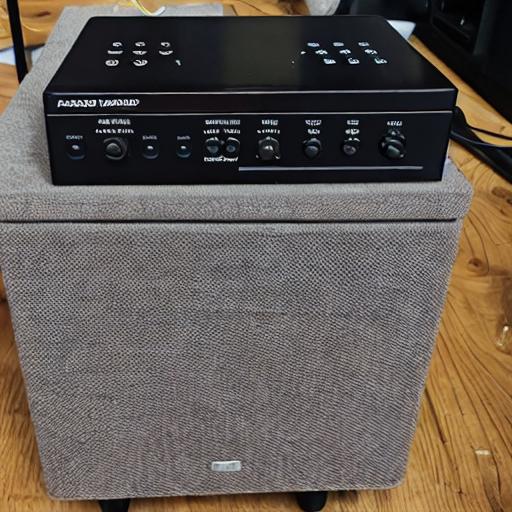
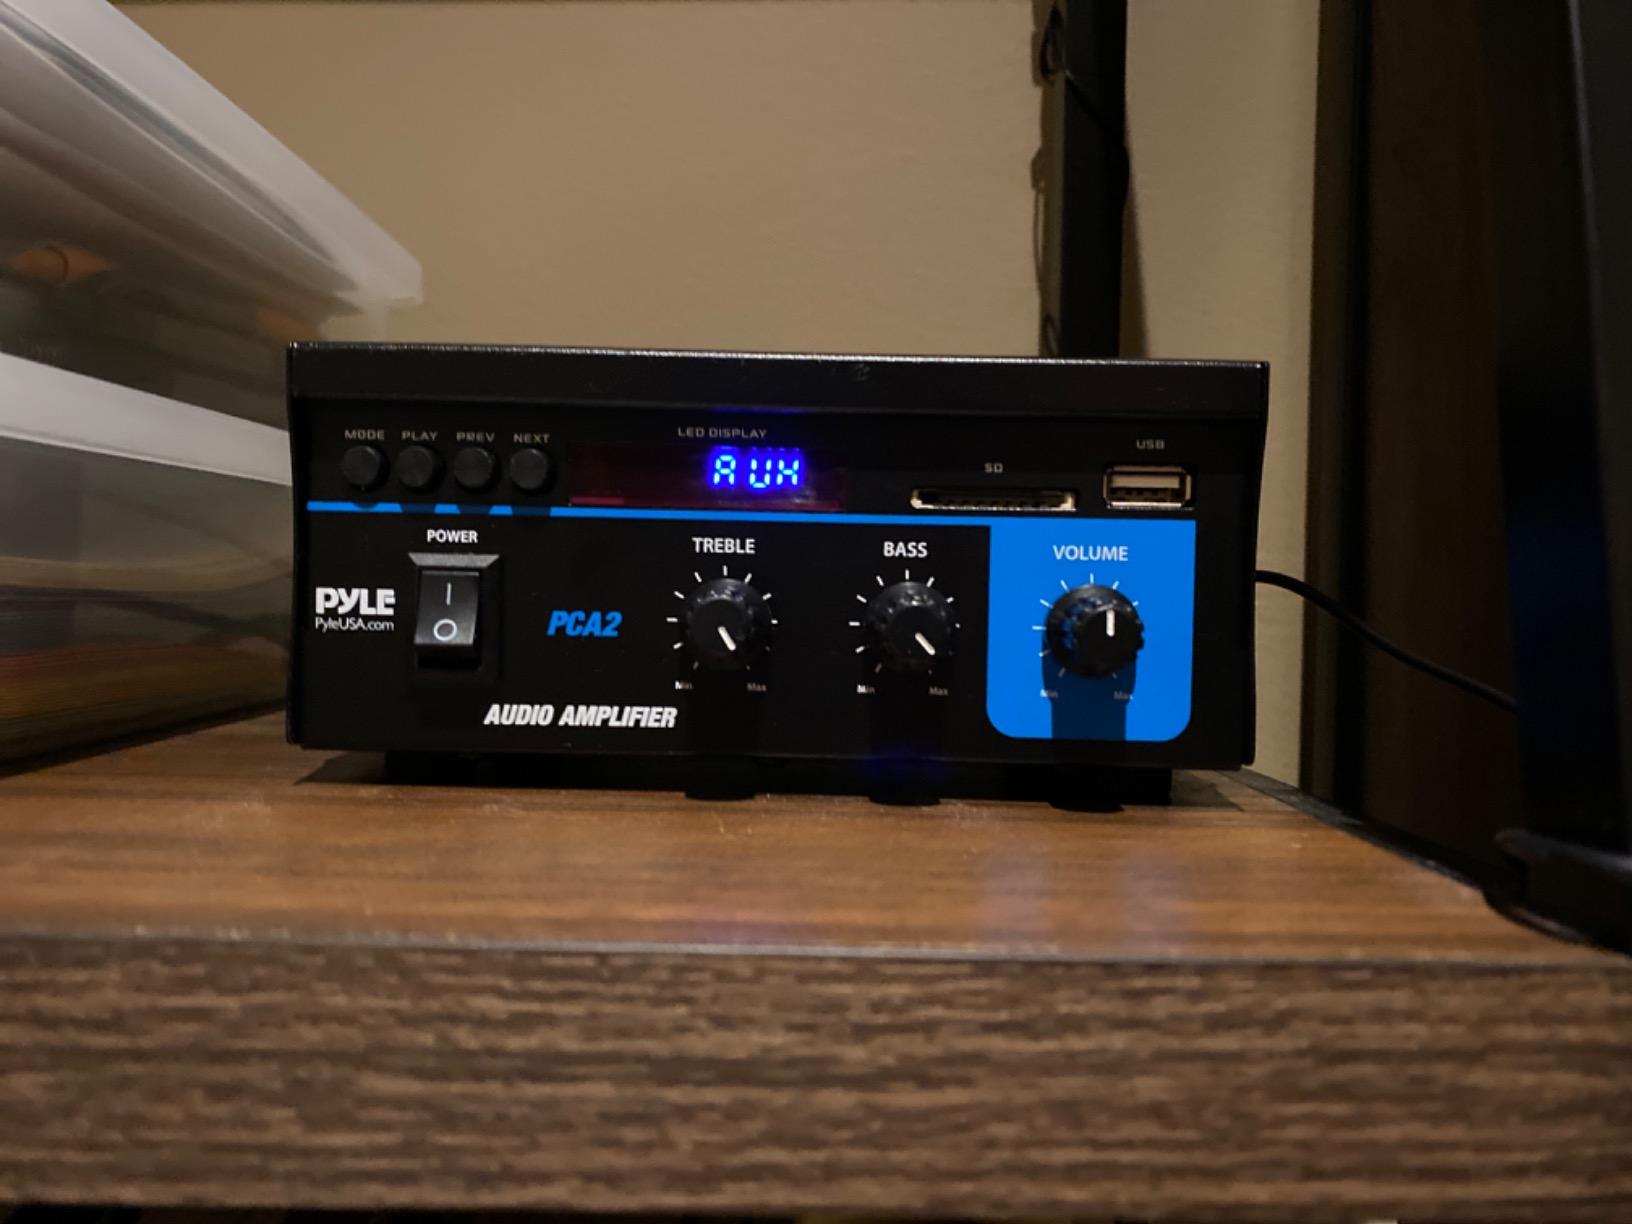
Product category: speaker
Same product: no